Nanju Malige

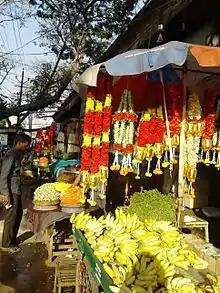
Flower Market

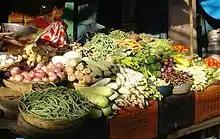
Vegetable Market

Nanju Malige Market is located in Lakshmipura area of Mysore city. Nanju Malige is located very close to Chamundipuram